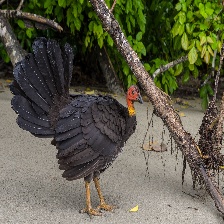
Species: BUSH TURKEY
Scientific name: ALECTURA LATHAMI